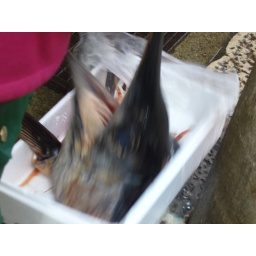
In a fish market in Venice. It's sword was waist high...